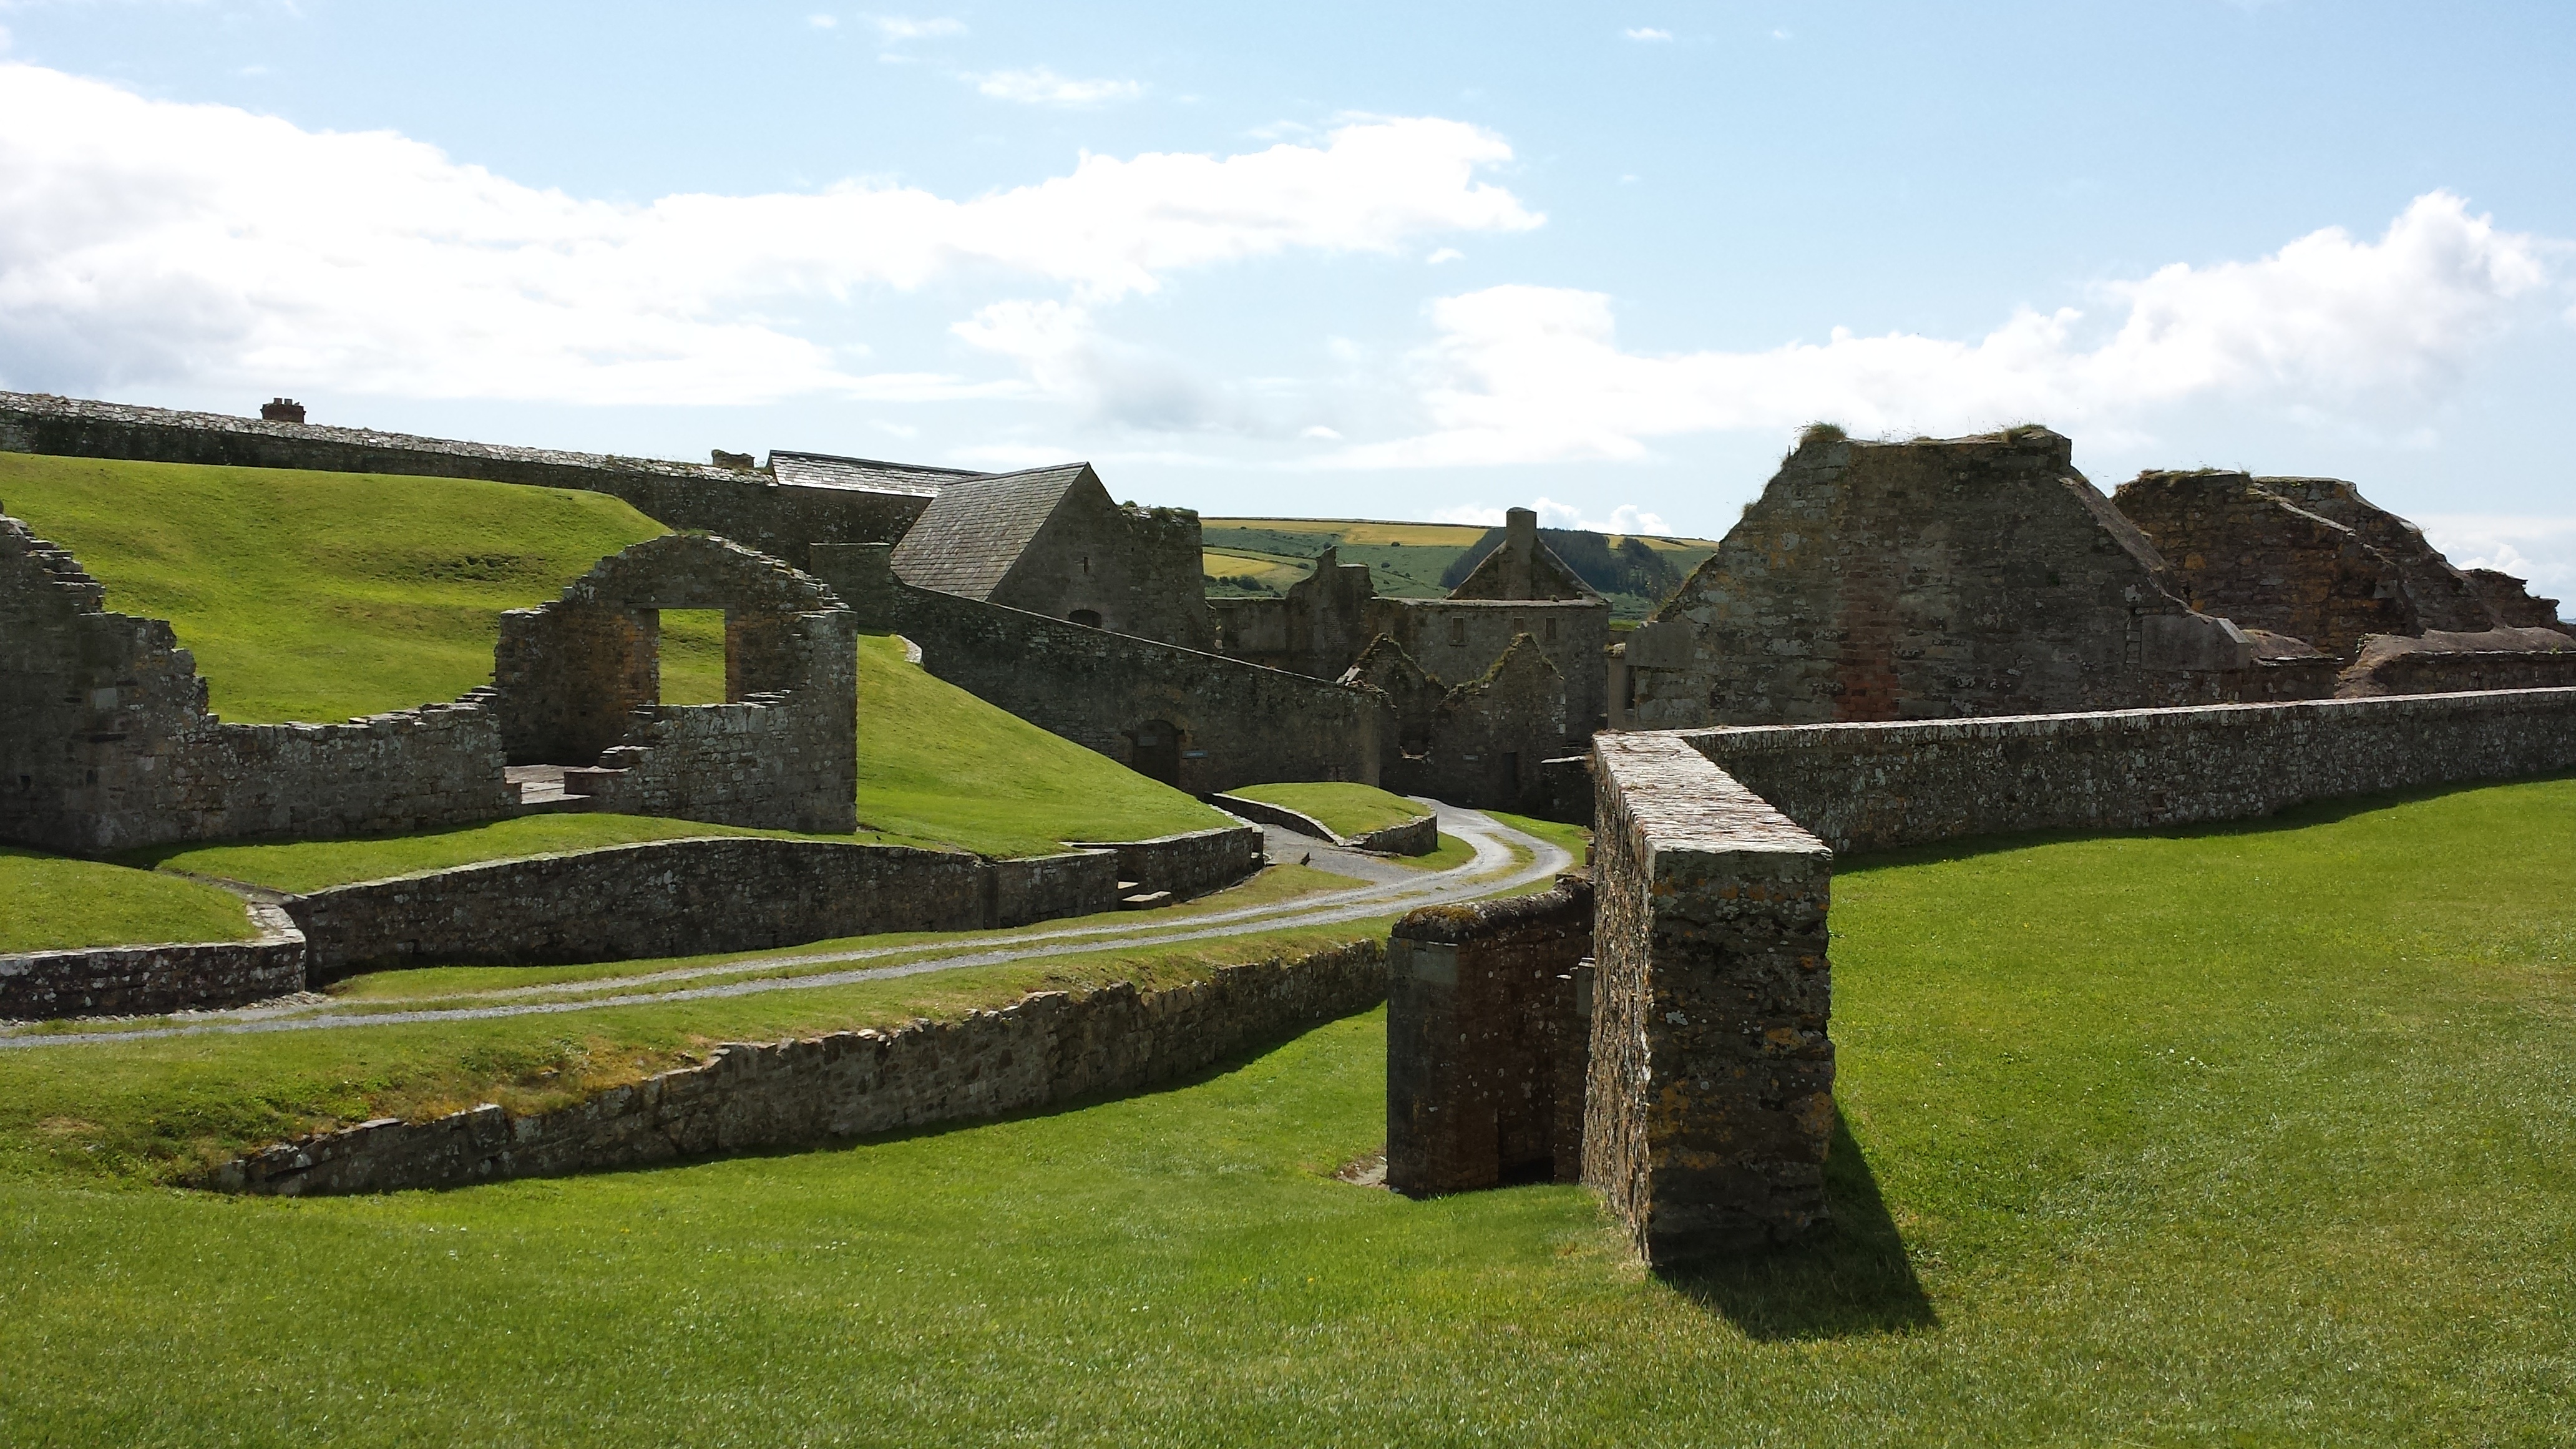
landscape, coast, grass, structure, lawn, hill, old, wall, green, holiday, island, castle, rest, fortification, ruin, terrain, places of interest, holidays, ruins, ireland, abbey, estate, mood, irish, lapsed